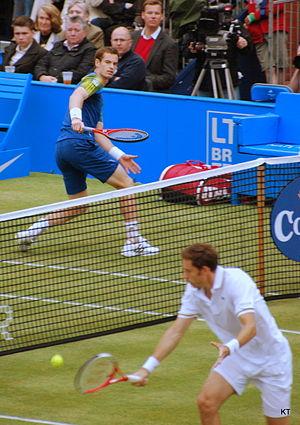
Nicolas Mahut, né le 21 janvier 1982 à Angers, est un joueur de tennis français, professionnel depuis 2000.